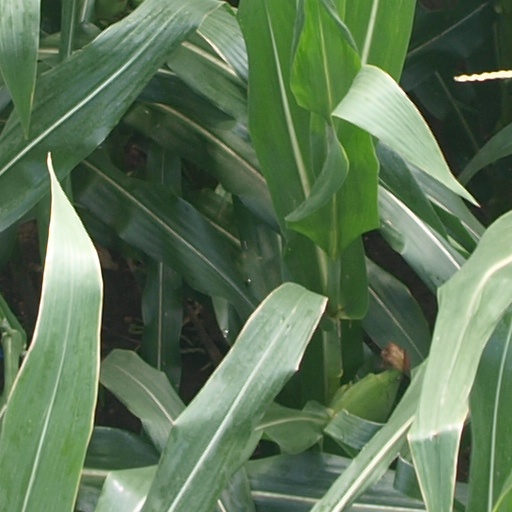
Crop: maize; corn